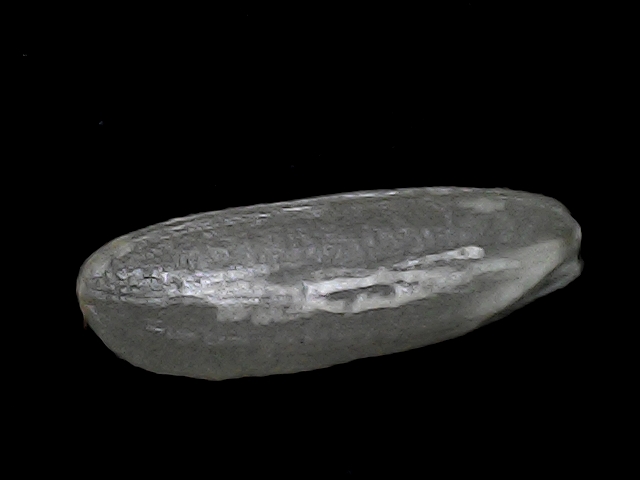
Rice variety: BD30